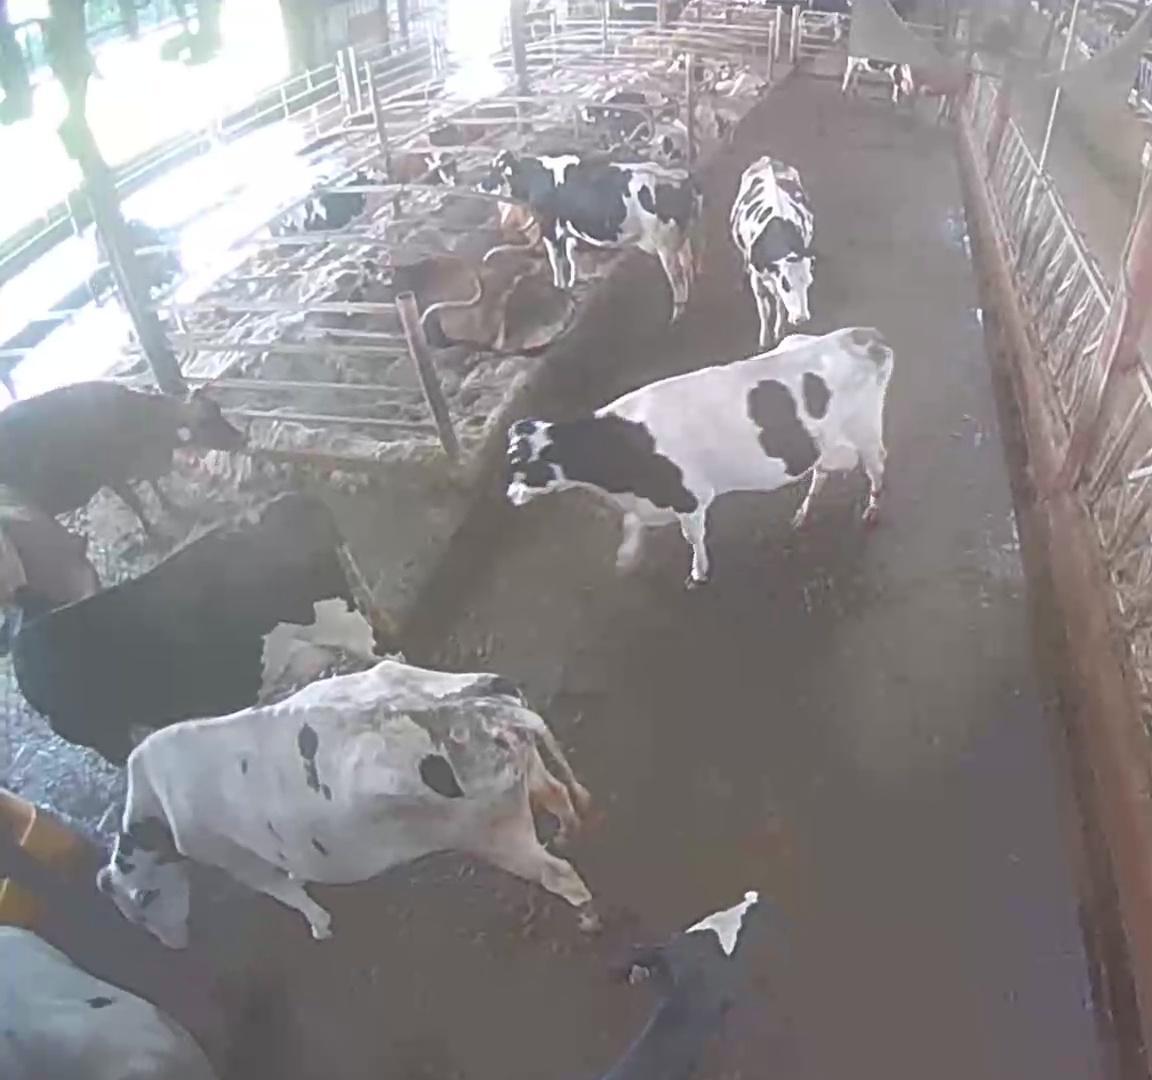
Number of cows: 14